Castro of Santa Trega

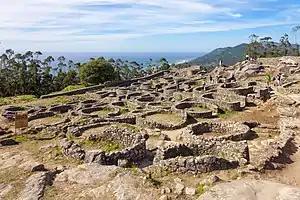
View of the site from the road

Castro of Santa Trega is an archaeological site located on the hillsides of Mount Santa Trega, in the southwestern Galician municipality of A Guarda, Spain. The site is strategically located overlooking the mouth of the river Miño, at 341 meters (1118 feet) above sea level. Belonging to the Castro culture, it's one of the most emblematic and visited Galician forts ("castros").